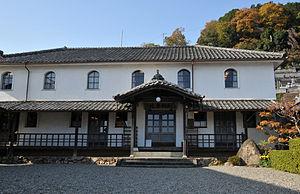
Le giyōfū est un style de l'histoire de l'architecture japonaise. Il ressemble extérieurement au style occidental de construction mais se fonde sur les techniques de construction traditionnelles japonaises. Ce style prospère pendant la période précédant la Seconde Guerre mondiale et disparaît quand se répand la connaissance des techniques occidentales.